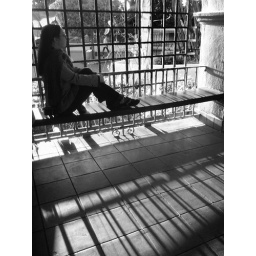
sister in black and white